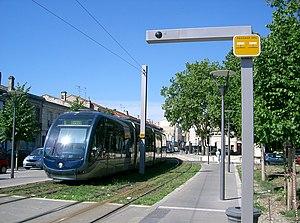
Le tramway, plus couramment le tram, est une forme de transport en commun urbain ou interurbain à roues en acier circulant sur des voies ferrées équipées de rails plats, et qui est soit implanté en site propre, soit encastré à l'aide de rails à gorge dans la voirie routière.
L'alimentation électrique par le sol est une méthode d'alimentation pour tramways se substituant, dans certaines zones de centre ville ou de rues étroites, à la ligne aérienne de contact. Cette technologie est destinée aux transports électriques sur espaces partagés avec d'autres modes. La récupération de l'énergie de freinage est possible, ce qui ne l'est guère dans les systèmes à caténaires. Son développement, sous ses différentes technologies, s'affirme, surtout depuis 2009, le marché attire de plus en plus d'entreprises.